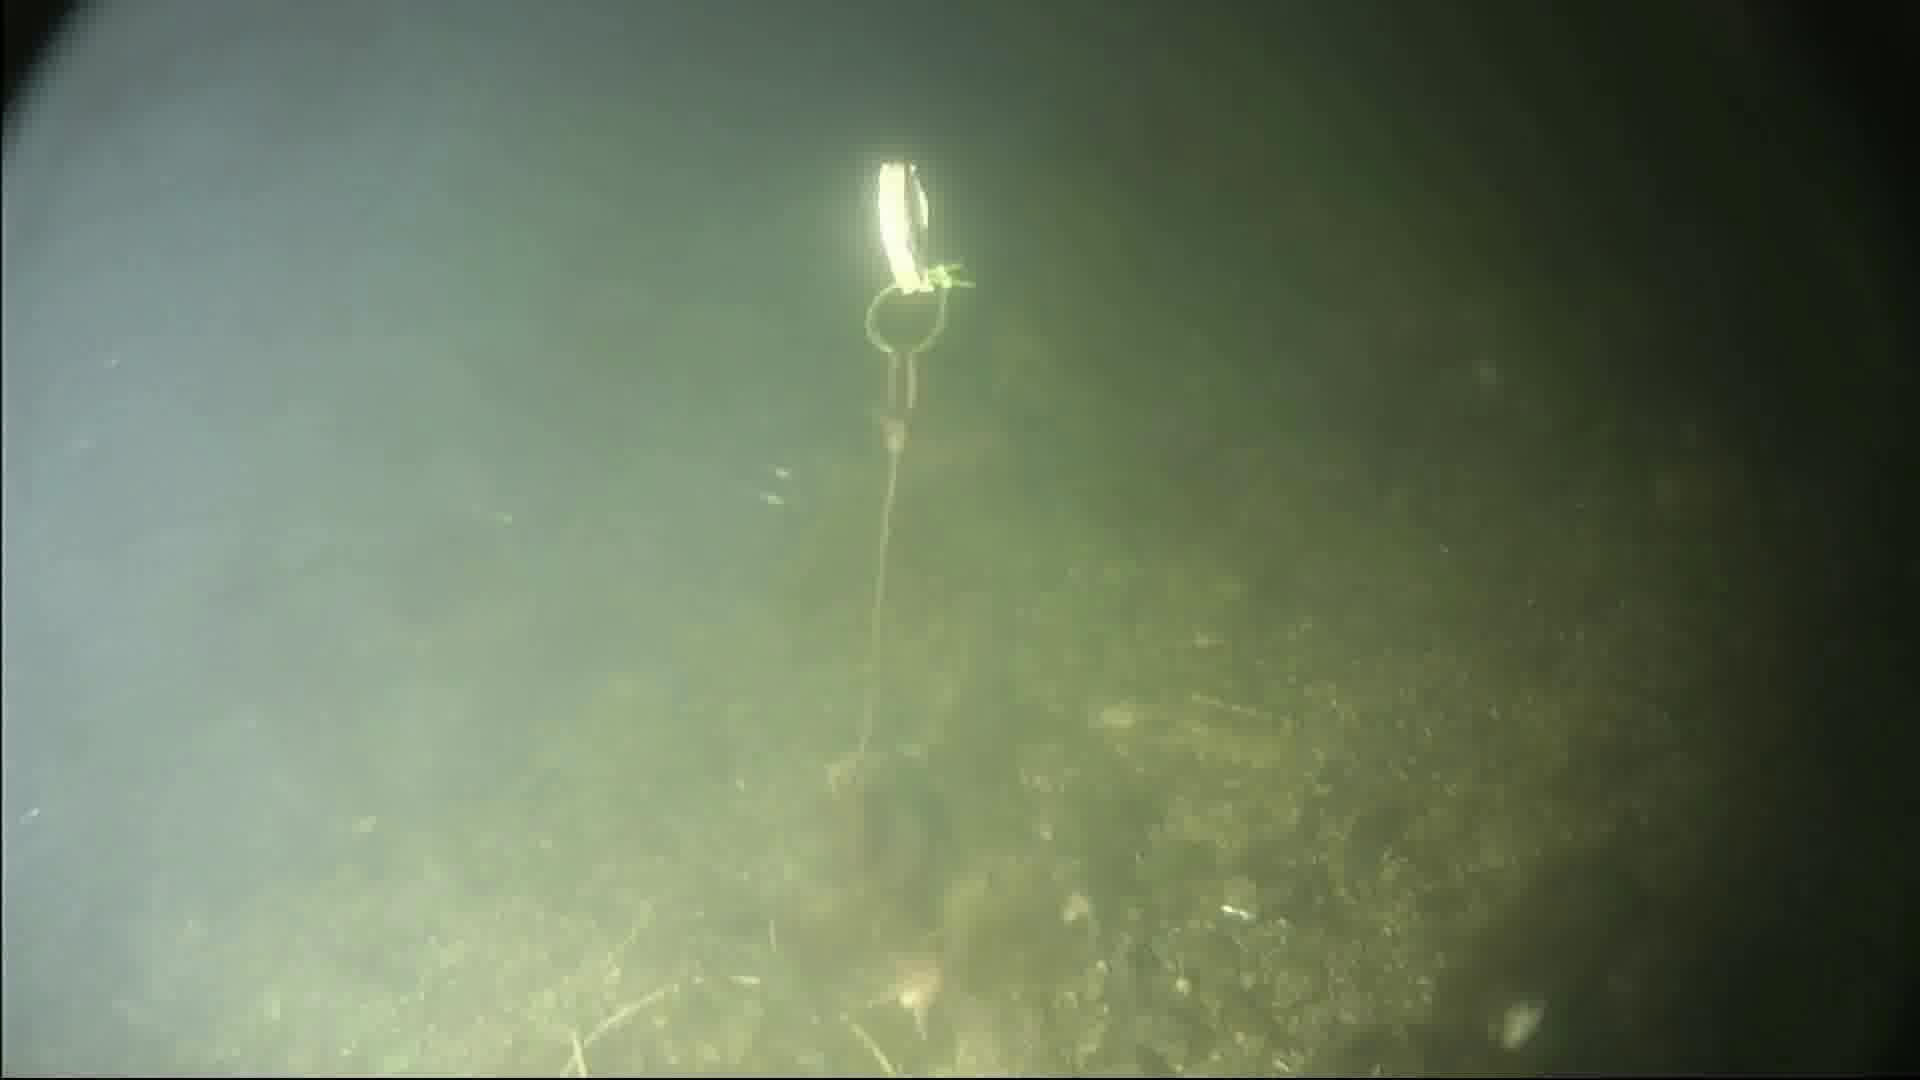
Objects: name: starfish